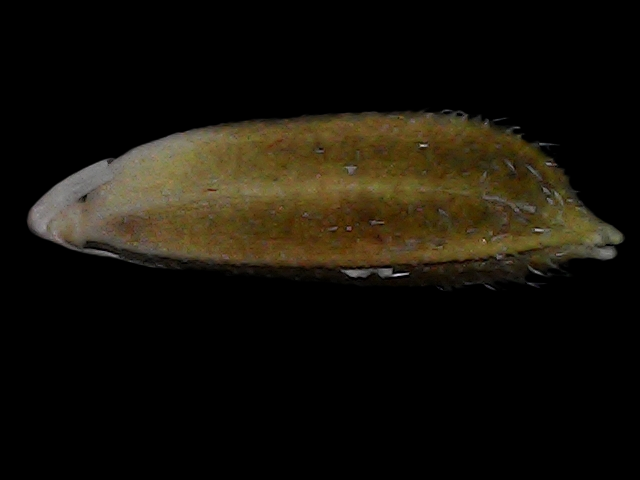
Rice variety: Bd56